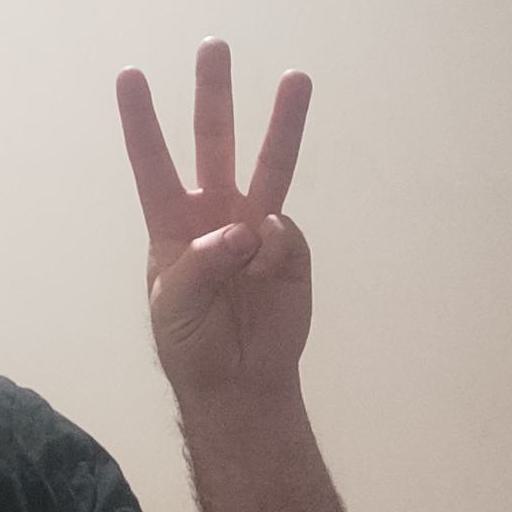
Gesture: three